Parliament of the Central Tibetan Administration

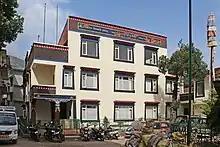
Building of the Parliament of the Central Tibetan Administration, Dharamsala

Since 1974, the Tibetan Youth Congress has been carrying out a persistent campaign, urging that the Deputies to the ATPD be elected by the combined electorate of all the three provinces. In 1981, the High-Level Standing Committee decided by a majority vote to hold the election to the 8th ATPD as petitioned by the Youth Congress and this was duly announced by the Election Commission. But the Do-toe public then protested that the existing system was adequate. As a result, the High-Level Standing Committee reviewed its decision and decided that a one-time voting would be held for the 8th ATPD and the Dalai Lama would then nominate the members from the primaries.